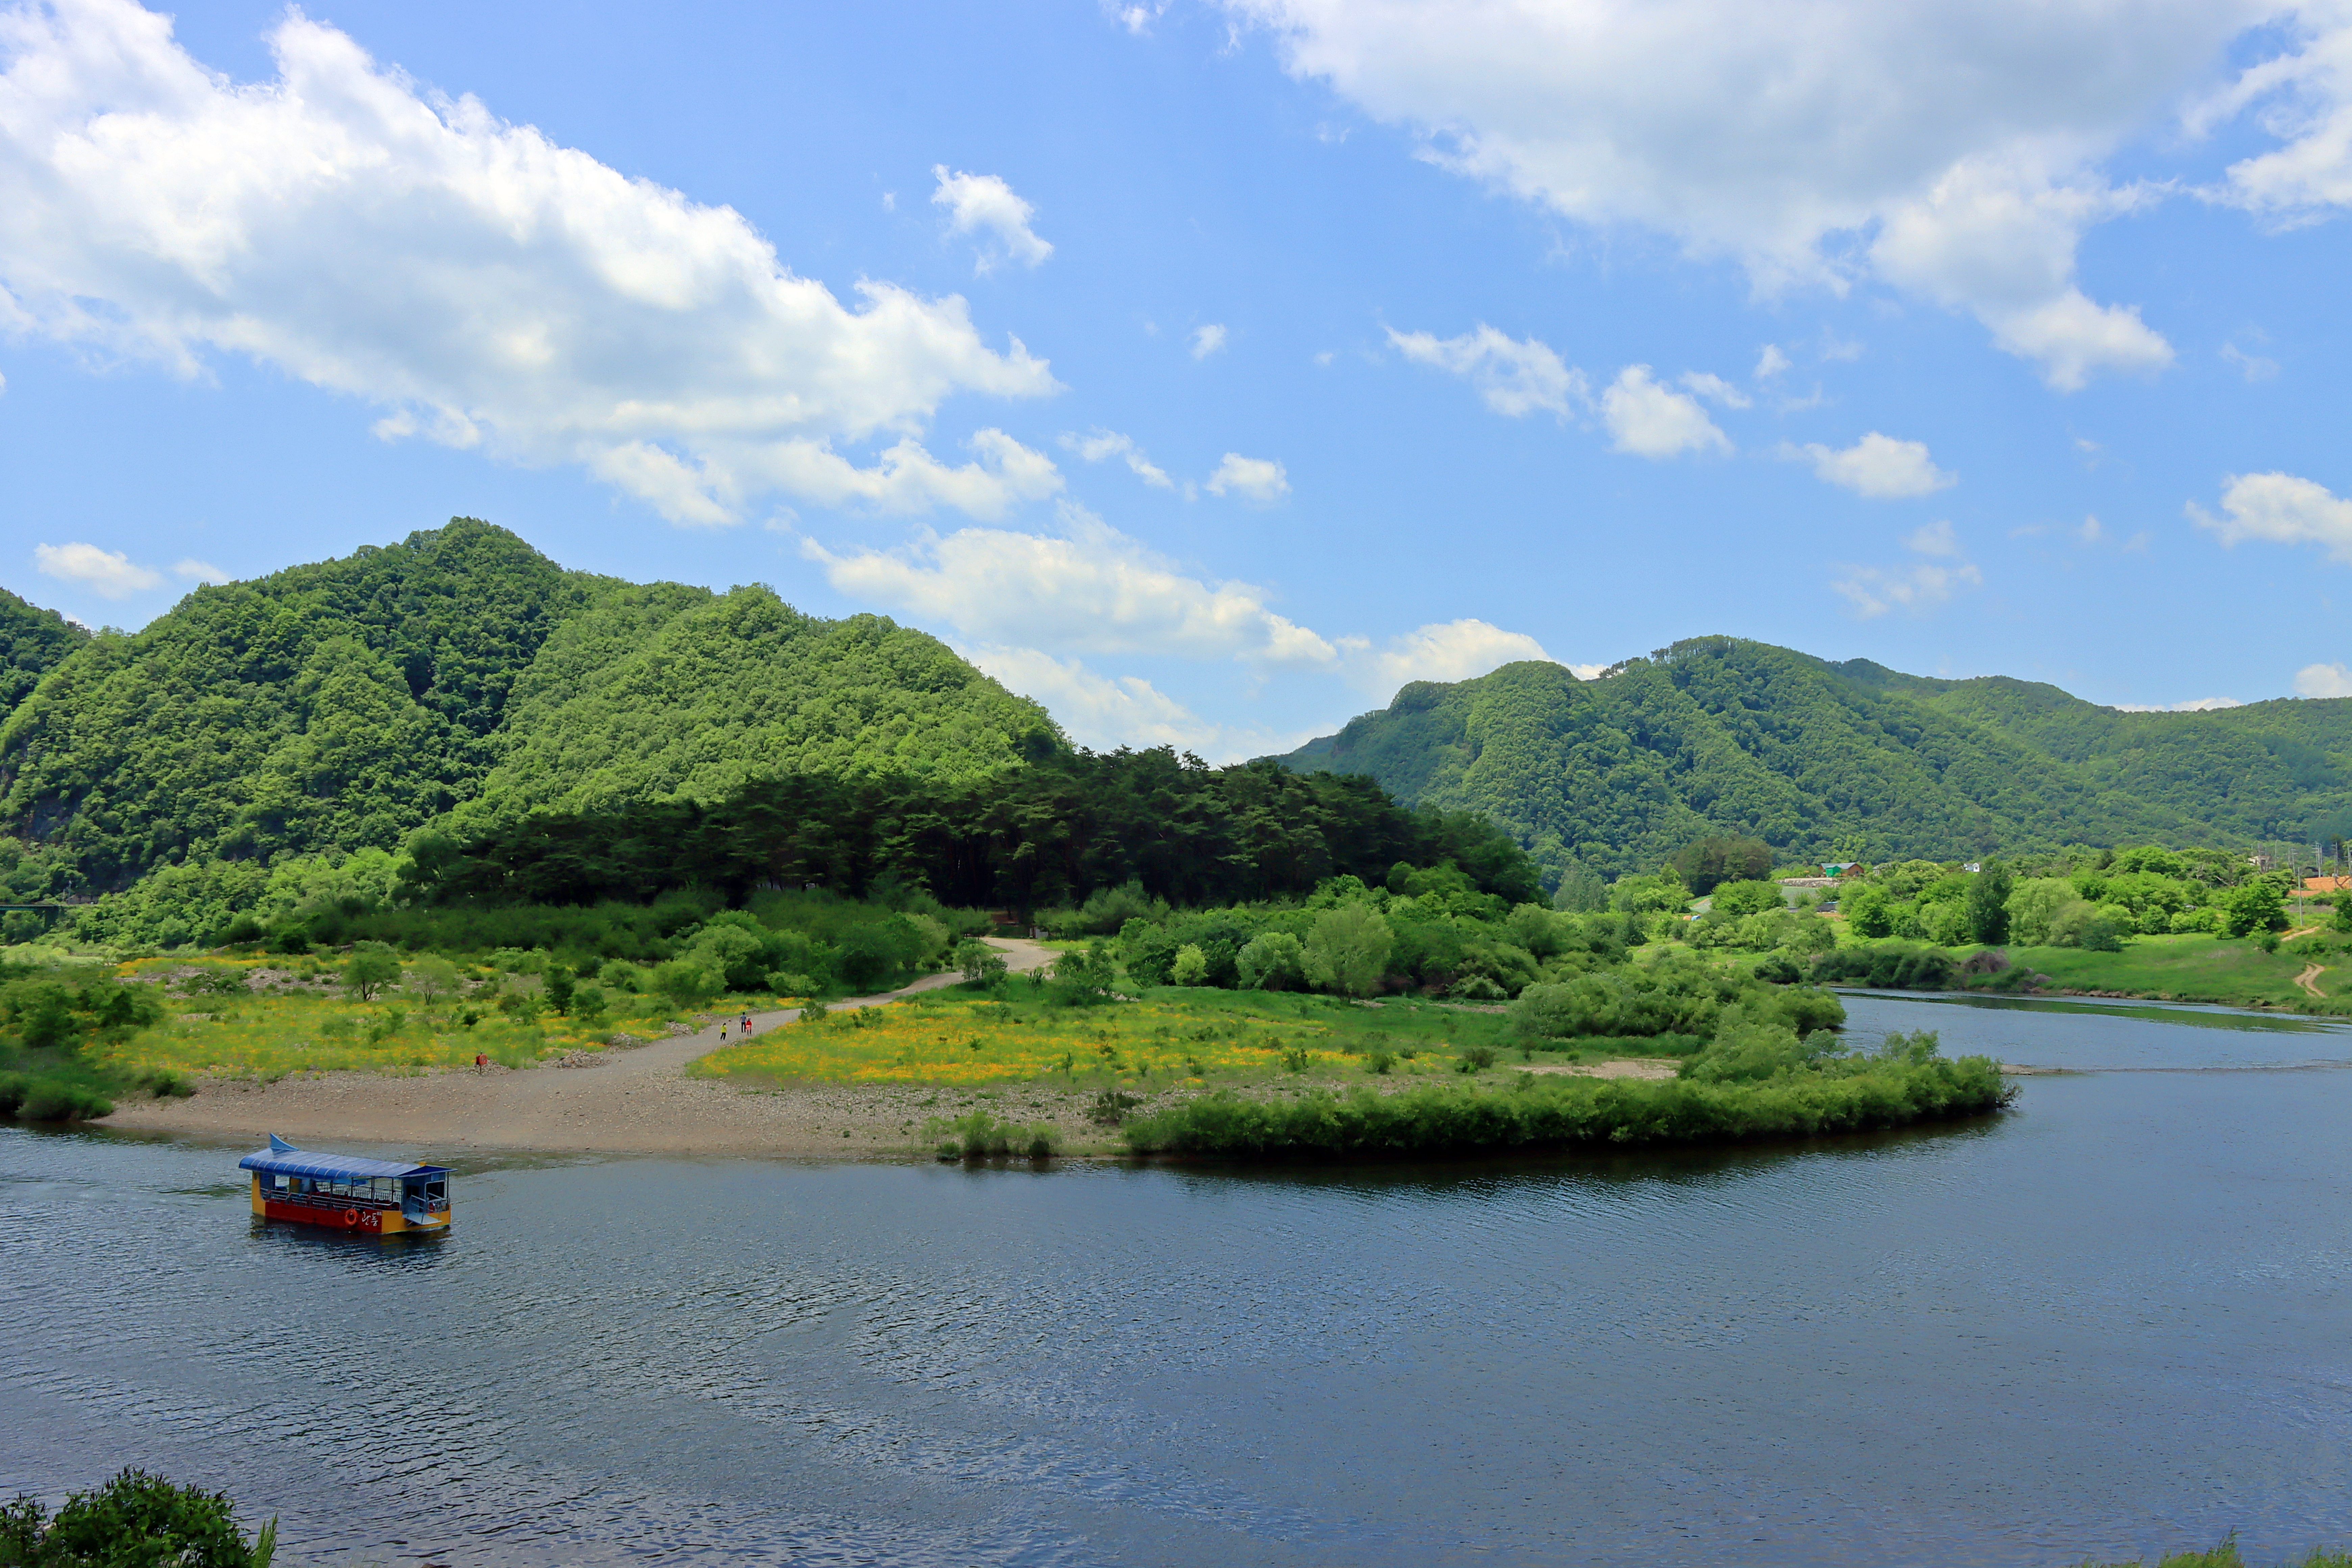
King of Danjong, corea, korea, Youngwul of Korea, Place of exile, body of water, water resources, highland, nature, natural landscape, river, water, reservoir, lake, lake district, sky, vegetation, loch, hill, nature reserve, hill station, waterway, wilderness, bank, tarn, mountain, watercourse, cloud, reflection, landscape, rural area, fell, mount scenery, inlet, floodplain, cumulus, tourism, national park, estuary, vehicle, pond, bay, channel, wetland